Miller Symphony Hall

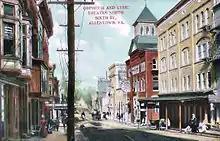
The Lyric and Orpehum Theaters in the first decade of the 1900s

Miller Symphony Hall is the oldest live performance theater in Allentown, its heritage dating to 1817 when Northampton Town got its first farmer's market on Center Square. It was a wood and stone building. In 1848, that building was consumed by fire when most of the Allentown Central Business District burned. It was rebuilt in 1859 at the corner of Church Street and Linden. In 1896, a new Central Market was built at the northeast corner of Sixth and Court Streets. However, it was not an economic success.